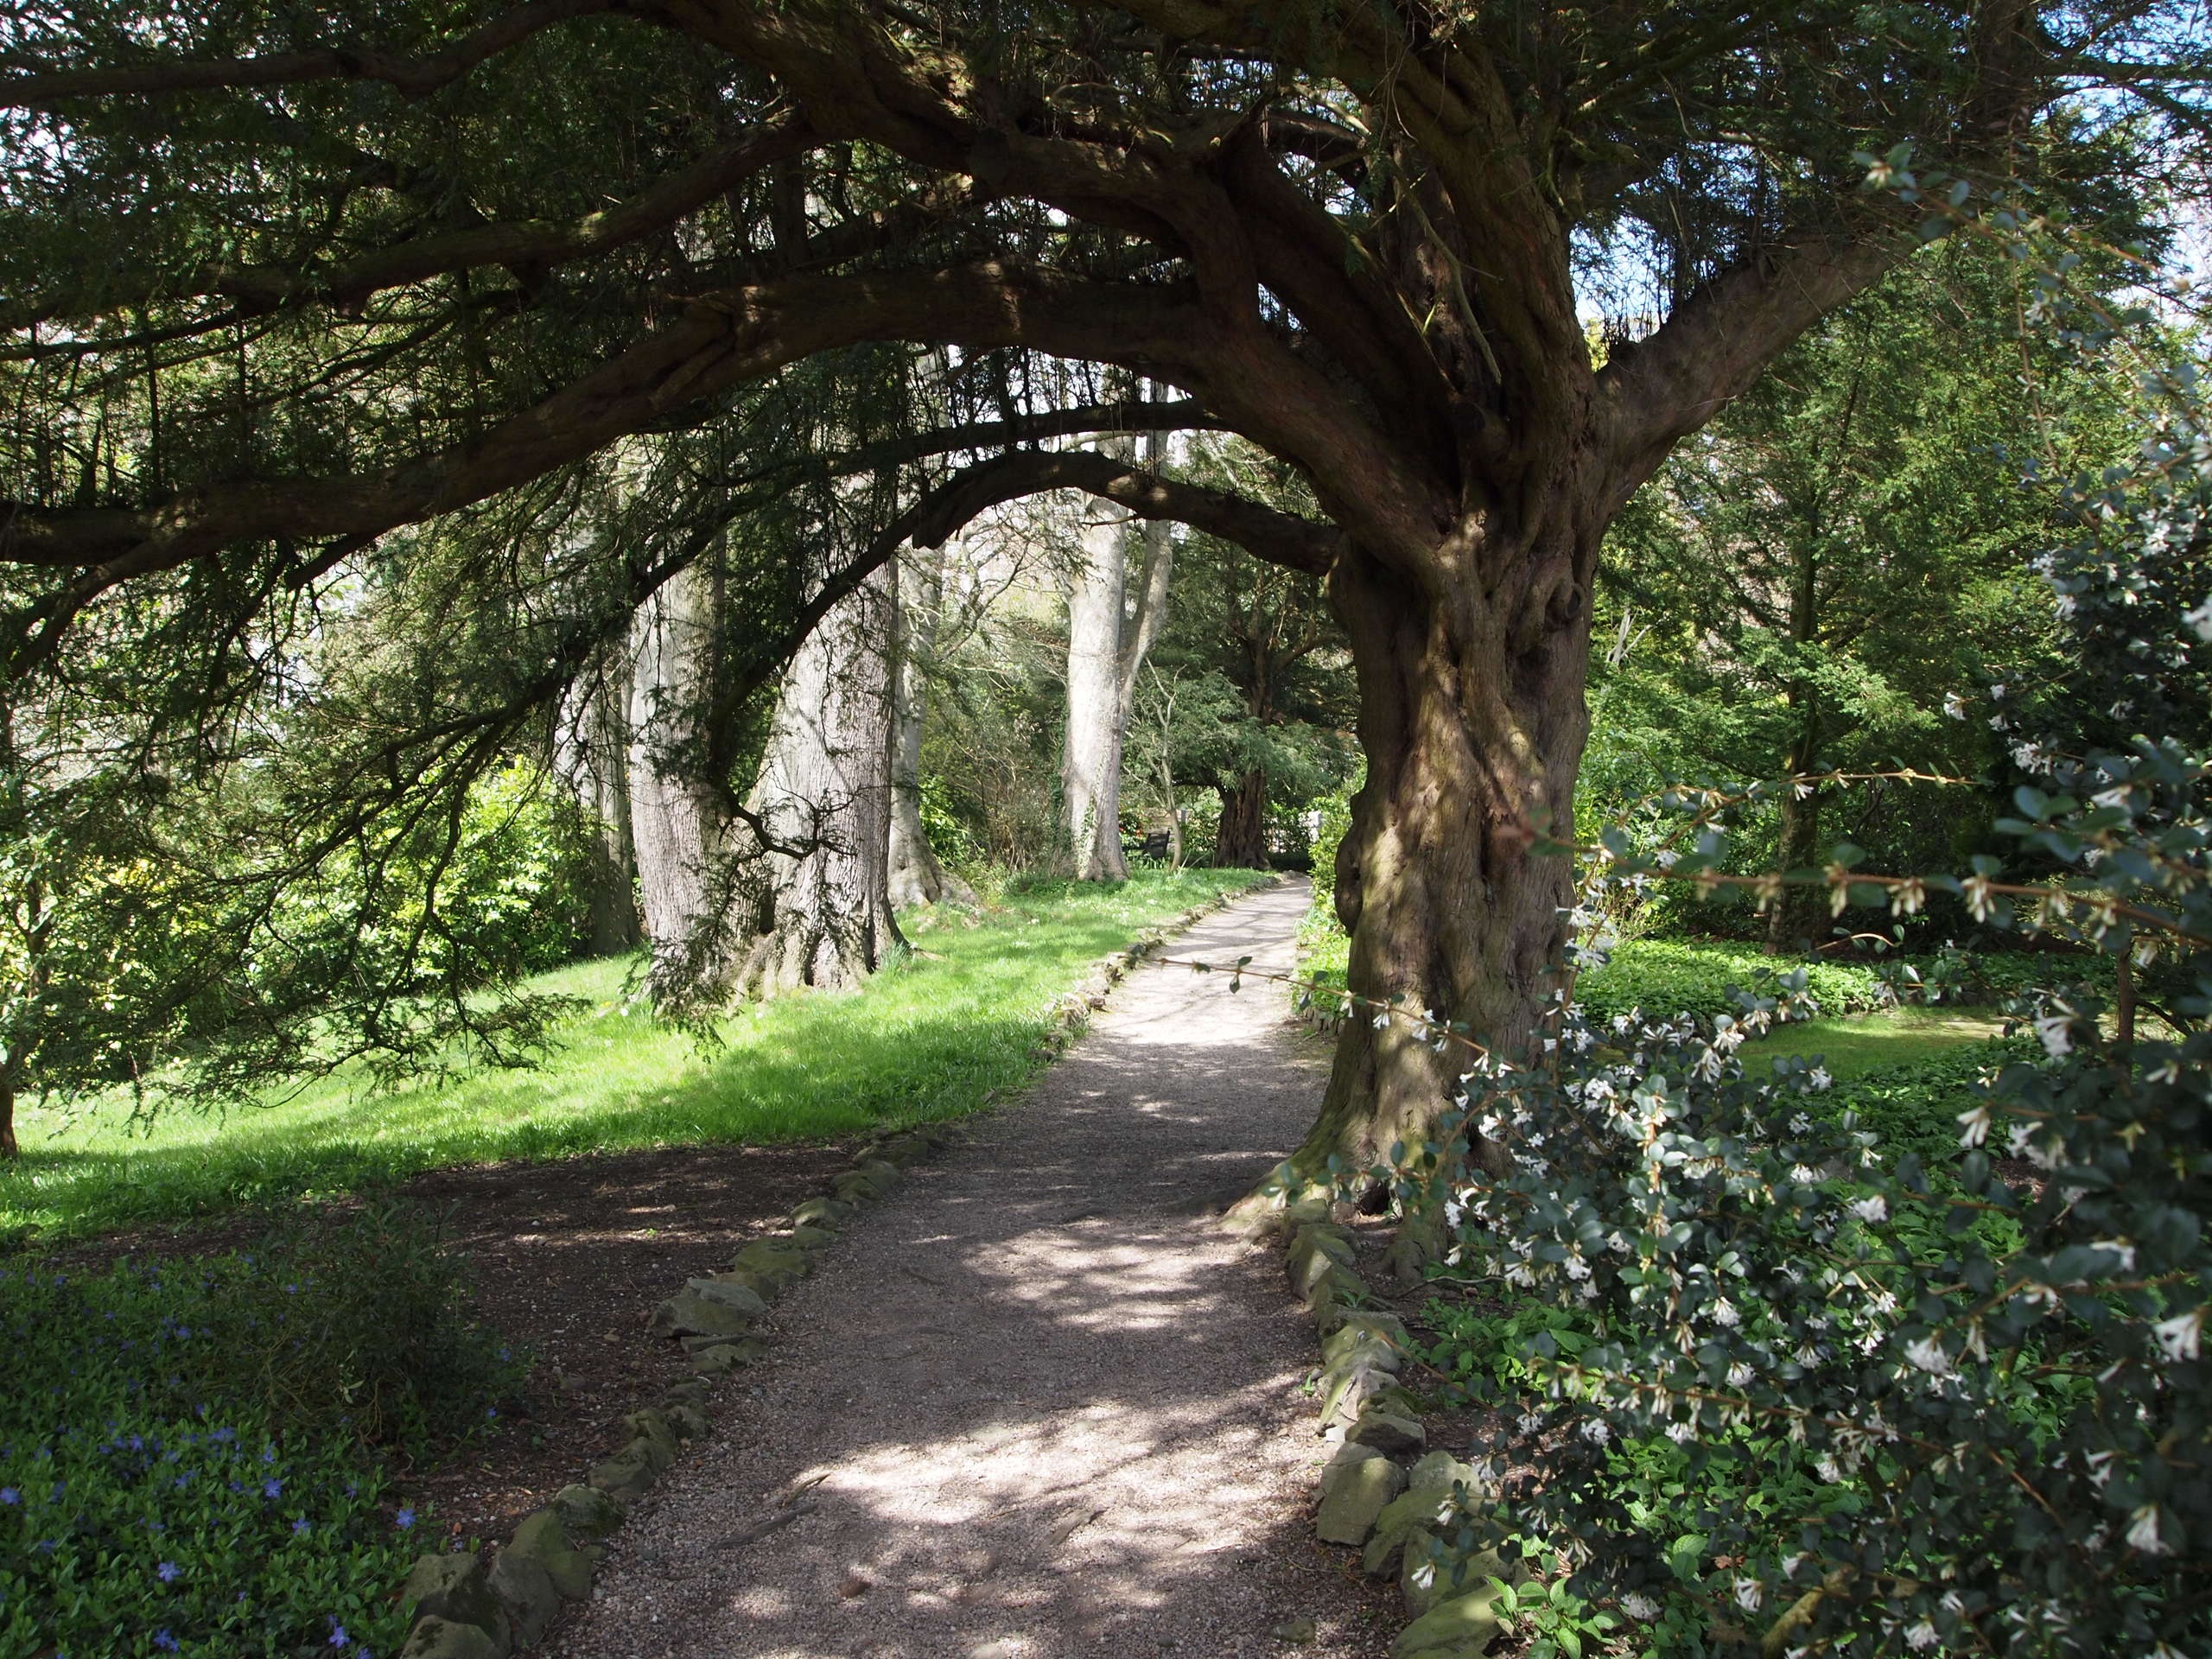
tree, forest, path, plant, trail, flower, arch, scenery, botany, garden, outdoors, shrub, deciduous, plantation, grove, bower, gnarled, woodland, woody plant, land plant